Axis ship-watching activities in the Gibraltar area

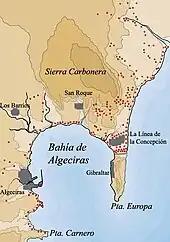
Algeciras on the left, across the bay from Gibraltar

During July and August, two new bolometer sites commenced operations near Algeciras and Ceuta. These sites detected Operation Pedestal, a convoy bound for Malta, during the second week of August 1942. Axis air, sea and submarine attacks led to many merchant ship losses. Following this engagement, the British Chiefs of Staff Committee again considered countermeasures against the bolometer sites; the Governor of Gibraltar and the Special Operations Executive proposed to attack the facilities and the head of the Royal Navy advocated jamming them. During a meeting held on 25 August, the Chiefs of Staff decided to make another diplomatic protest, which was formally lodged with the Spanish Government in October.